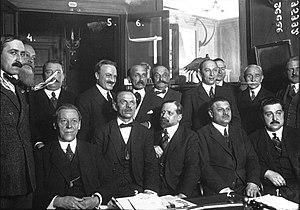
Réunion du Comité olympique français
Henry Paté, né le 24 décembre 1878 à Paris et mort le 23 novembre 1942 à Paris, est un homme politique français.
Marie Charles Jean Melchior de Polignac, né à Joigny dans l'Yonne le 27 septembre 1880 et mort à Neuilly-sur-Seine le 18 décembre 1950, est un homme d'affaires français, membre du Comité international olympique.
Le Comité national olympique et sportif français est à la fois le représentant du mouvement sportif français auprès des pouvoirs publics — en particulier du ministère chargé des sports — et le représentant en France du Comité international olympique.
Le comité olympique français gère le mouvement olympique de 1894 à 1972. Pendant les premières Olympiades, un nouveau comité mené par Pierre de Coubertin voit le jour à l'approche de chaque Jeux et disparait après la clôture. C'est à partir de 1913 qu'il connaît une certaine stabilité avec Justinien Clary à la présidence. Armand Massard lui succède en 1933 et Jean de Beaumont clôt la liste des présidences du comité olympique français qui fusionne en 1972 avec le Comité national des sports pour fonder le Comité national olympique et sportif français.
L'histoire du sport en France peut se découper dans le temps en séquences spécifiques relativement homogènes mais de durées très variables. Ses origines remontent pour beaucoup à la période gallo-romaine avant de revêtir des formes particulières au Moyen Âge puis de justifier un discours très construit lors de la Renaissance. Celui-ci ne se cristallise vraiment en France que dans la première partie du XIXᵉ siècle avec le développement de la gymnastique comme activité éducative et hygiénique. Ce n'est qu'à la fin de ce siècle que certains s'efforcent d'y associer la compétition sportive venue timidement d'outre-Manche comme activité de loisir de l'aristocratie. Ces pionniers doivent lutter contre le manque d'intérêt des pouvoirs publics et leurs dissensions internes entre les tenants du modèle anglo-saxon et ceux des jeux traditionnels français.
Gaston Vidal est un homme politique et dirigeant sportif français, né le 19 octobre 1888 à Saint-Étienne et mort le 14 mars 1949 à Paris.
Justinien Clary dit le comte Clary, né le 20 avril 1860 à Paris où il meurt le 14 juin 1933, est un champion de tir français connu également pour avoir présidé le Comité olympique français de 1913 à 1933 et le comité d'organisation des Jeux Olympiques de Paris en 1924.